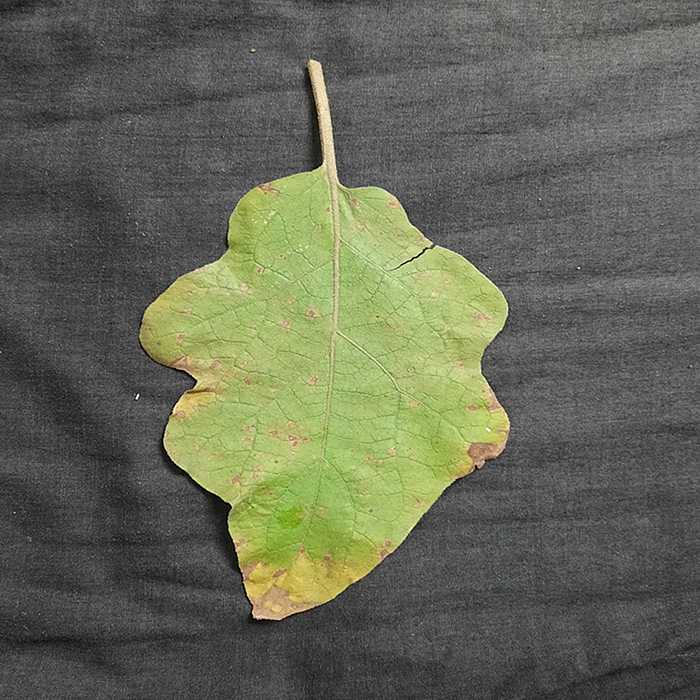
Plant: Eggplant
Label: Eggplant Cercopora leaf spot